Shōzō Murata

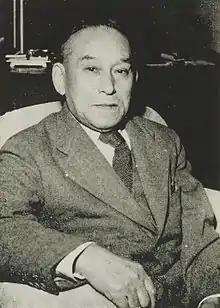
Shōzō Murata in 1953

was a Japanese entrepreneur, cabinet minister and diplomat before, during and after World War II.